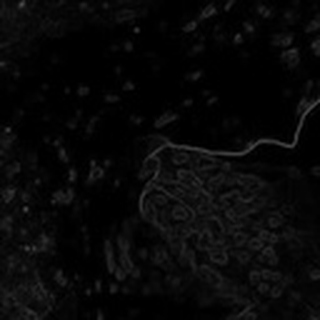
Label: cotton_powdery_mildew